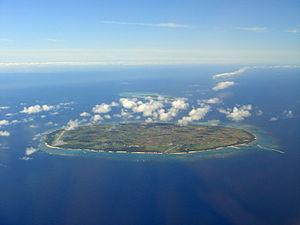
Les îles de Tarama (au premier plan) et de Min'na (au fond), de l'archipel d'Okinawa (Japon). 日本語: 多良間島（手前）と水納島（奥）.
Tarama-jima est une île située dans l'archipel de Miyako.
La liste des localités adhérant à l'association Les Plus Beaux Villages du Japon rassemble tous les bourgs et villages membres depuis sa création en 2005.
Le village de Tarama est un village situé dans la préfecture d'Okinawa, au Japon.